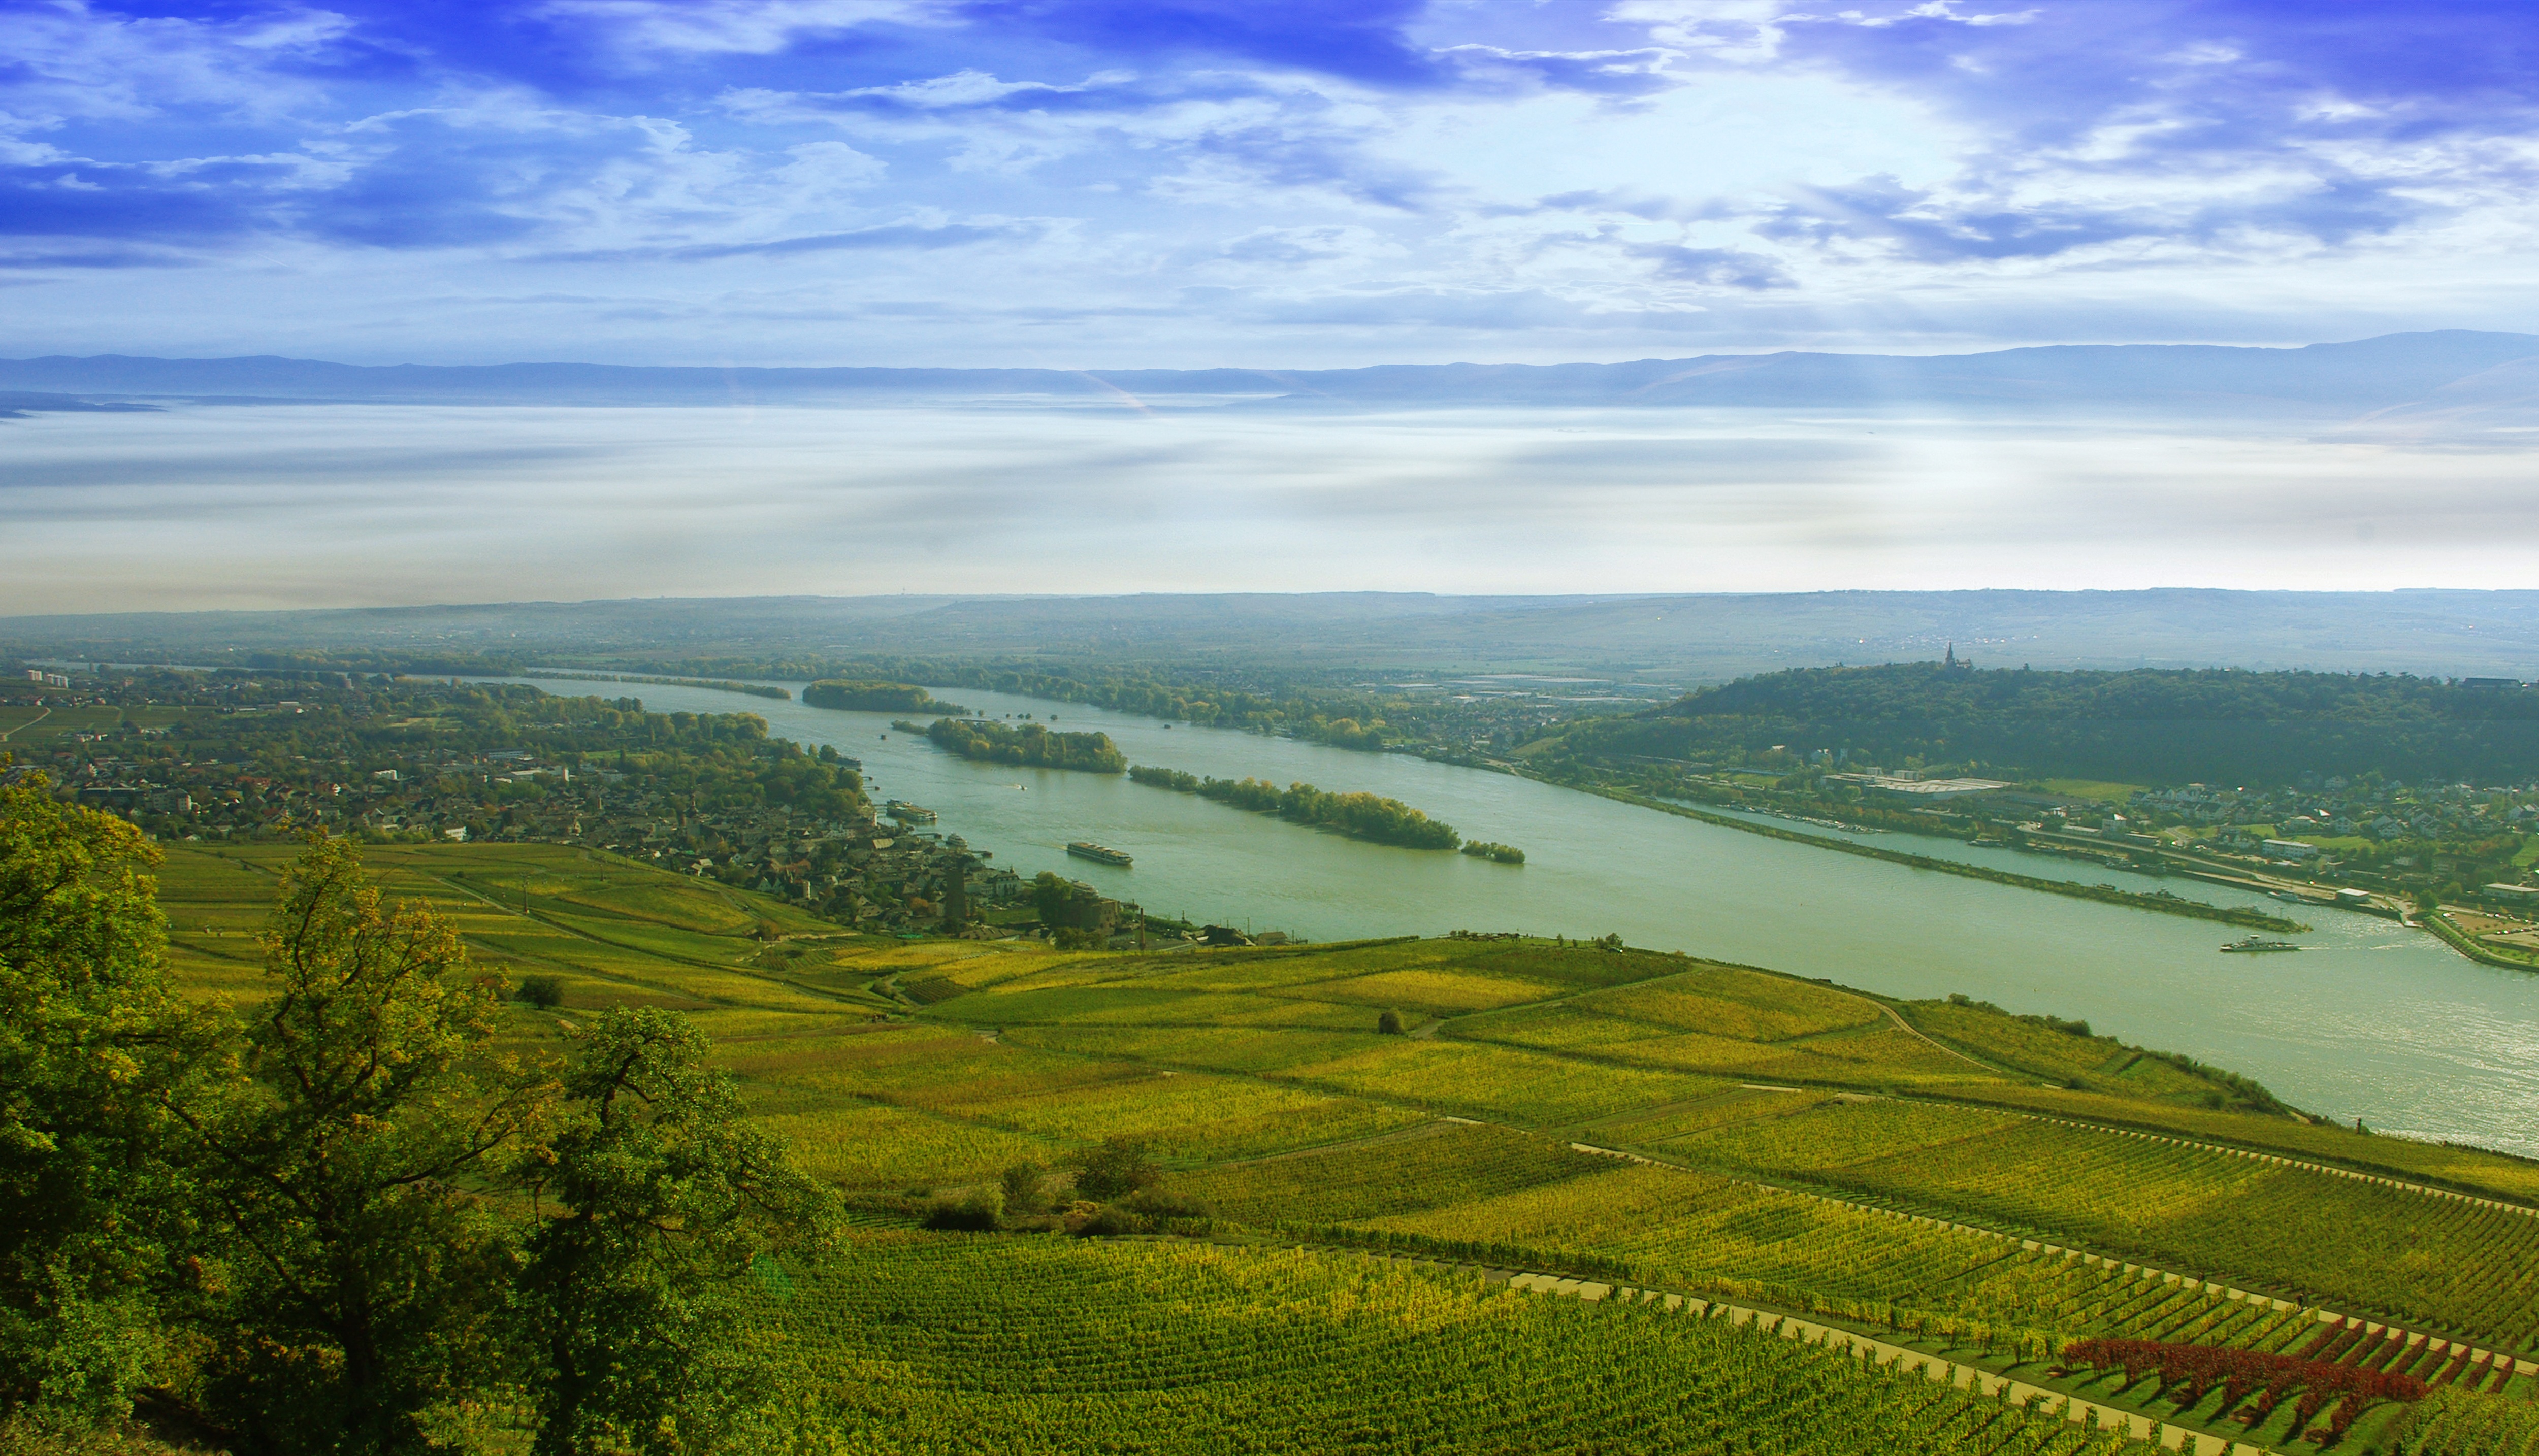
landscape, tree, grass, horizon, wilderness, mountain, cloud, sky, sun, vineyard, wine, field, meadow, prairie, morning, hill, lake, river, valley, pasture, blue, reservoir, highland, national park, ridge, spotlight, plain, clouds, bank, cool image, grassland, floodplain, plateau, shipping, fell, cool photo, loch, rhine, estuary, depression, clouds form, rural area, bird's eye view, covered sky, aerial photography, hill station, meteorological phenomenon, wasse, land lot, ecoregion, water resources, weinterassen, rudesheim, ruedesheimwolken, mount scenery